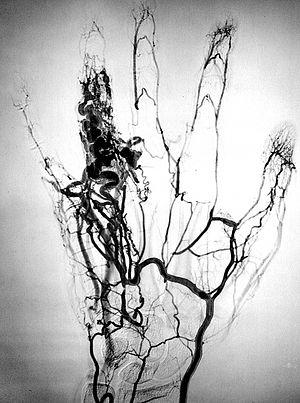
angiome digital (artériographie avec soustracion directe)
L’angiographie est une technique d'imagerie médicale portant sur les vaisseaux sanguins qui ne sont pas visibles sur des radiographies standards. Elle impose l'injection d'un produit de contraste lors d'une imagerie par rayons X. L'angiographie est un examen invasif.
Angiome est un terme médical peu précis désignant toute malformation résultant de vaisseaux sanguins ou lymphatiques anormalement dilatés. Leur origine est souvent mal connue et leur évolution mal comprise.